Montvale (Worcester, Massachusetts)

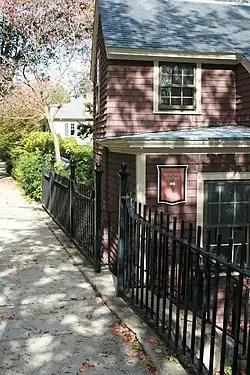

Montvale is a residential historic district in northwestern Worcester, Massachusetts. It is a portion of a subdivision laid out in 1897 on the estate of Jared Whitman, Jr., whose property contained a single house, now 246 Salisbury Street. The central portion of this house was built in 1851 in a conventional Greek Revival style, and was expanded with the addition of side wings by the developers of the 1897 subdivision, H. Ballard and M. O. Wheelock.